2003 Mexican legislative election

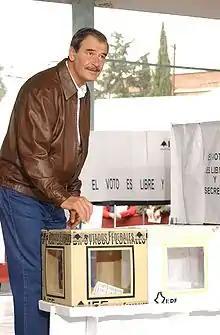

As a government, the National Action Party (PAN) faced its first federal election. Given that the PAN was unable to win a majority in the Congress of the Union in the 2000 elections, primarily in the Chamber of Deputies, it claimed that several of its electoral pledges and campaign promises, including the so-called structural reforms (labor, energy, and fiscal), would not be fulfilled. In light of this situation, the goal for 2003 was established: to secure the majority of seats in the Chamber of Deputies in order to carry out campaign pledges.